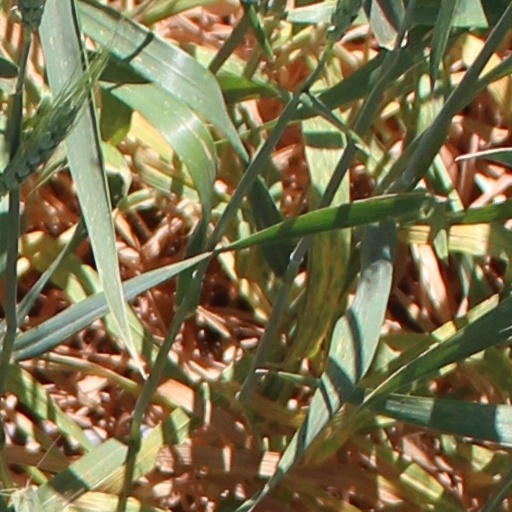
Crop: wheat